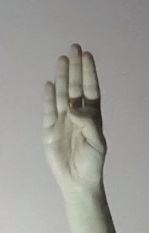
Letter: kaaf